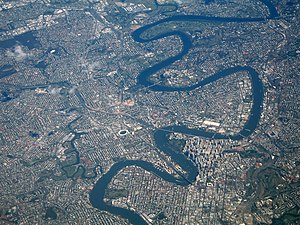
Brisbane / Geografi / Byens struktur og arkitektur
Brisbane er hovedby, største by i den australske delstat Queensland og den tredjestørste by i Australien. Brisbanes metropolområde har en befolkning på 2,3 millioner og hele den sammenvoksning af byområder, der ligger i det sydøstlige Queensland centreret omkring Brisbane, tæller mere end 3,4 millioner indbyggere. Brisbanes centrale forretningsdistrikt ligger på nordsiden af en af floden Brisbane Rivers mange bugtninger, omkring 10 km fra udmundingen i Moreton Bay. Det er samme sted, som den oprindelige europæiske bosættelse lå. Metropolområdet strækker sig i alle retninger på flodsletten fra Moreton Bay i øst til bjergkæden Great Dividing Range i vest. Byen er opdelt i flere lokalregeringsområder. City of Brisbane dækker den centrale del af byen og er Australiens mest befolkningsrige lokalregering.